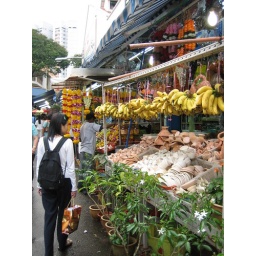
Btw, I noticed the bananas in Little India are sooo edible! No green bananas at all!!!